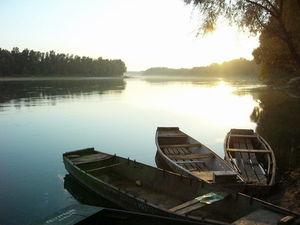
Baranya est un comitat du sud de la Hongrie. Situé dans la région statistique de Transdanubie méridionale, il a pour frontières les comitats de Somogy, Tolna, Bács-Kiskun, ainsi que la Croatie. Il a pour siège Pécs.